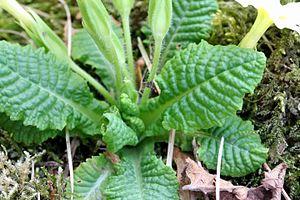
La Primevère commune, Primevère acaule ou Primevère sans tige est une plante herbacée pérenne de la famille des Primulacées des régions tempérées de l'hémisphère nord.